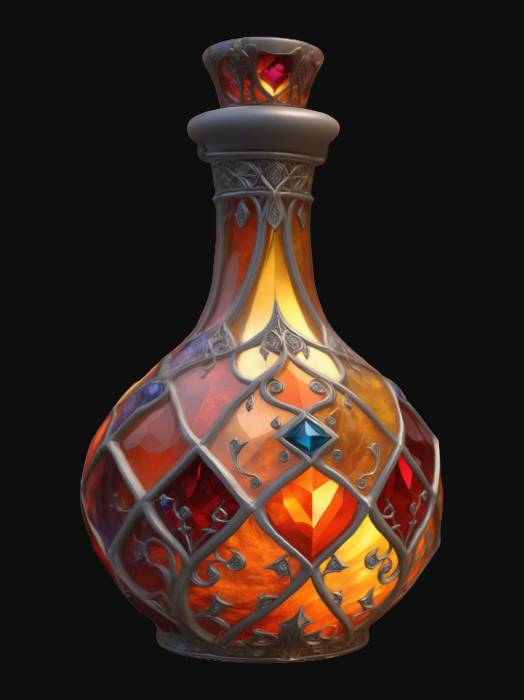
미적 점수 (1~10점): 8